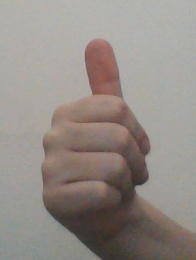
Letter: aleff